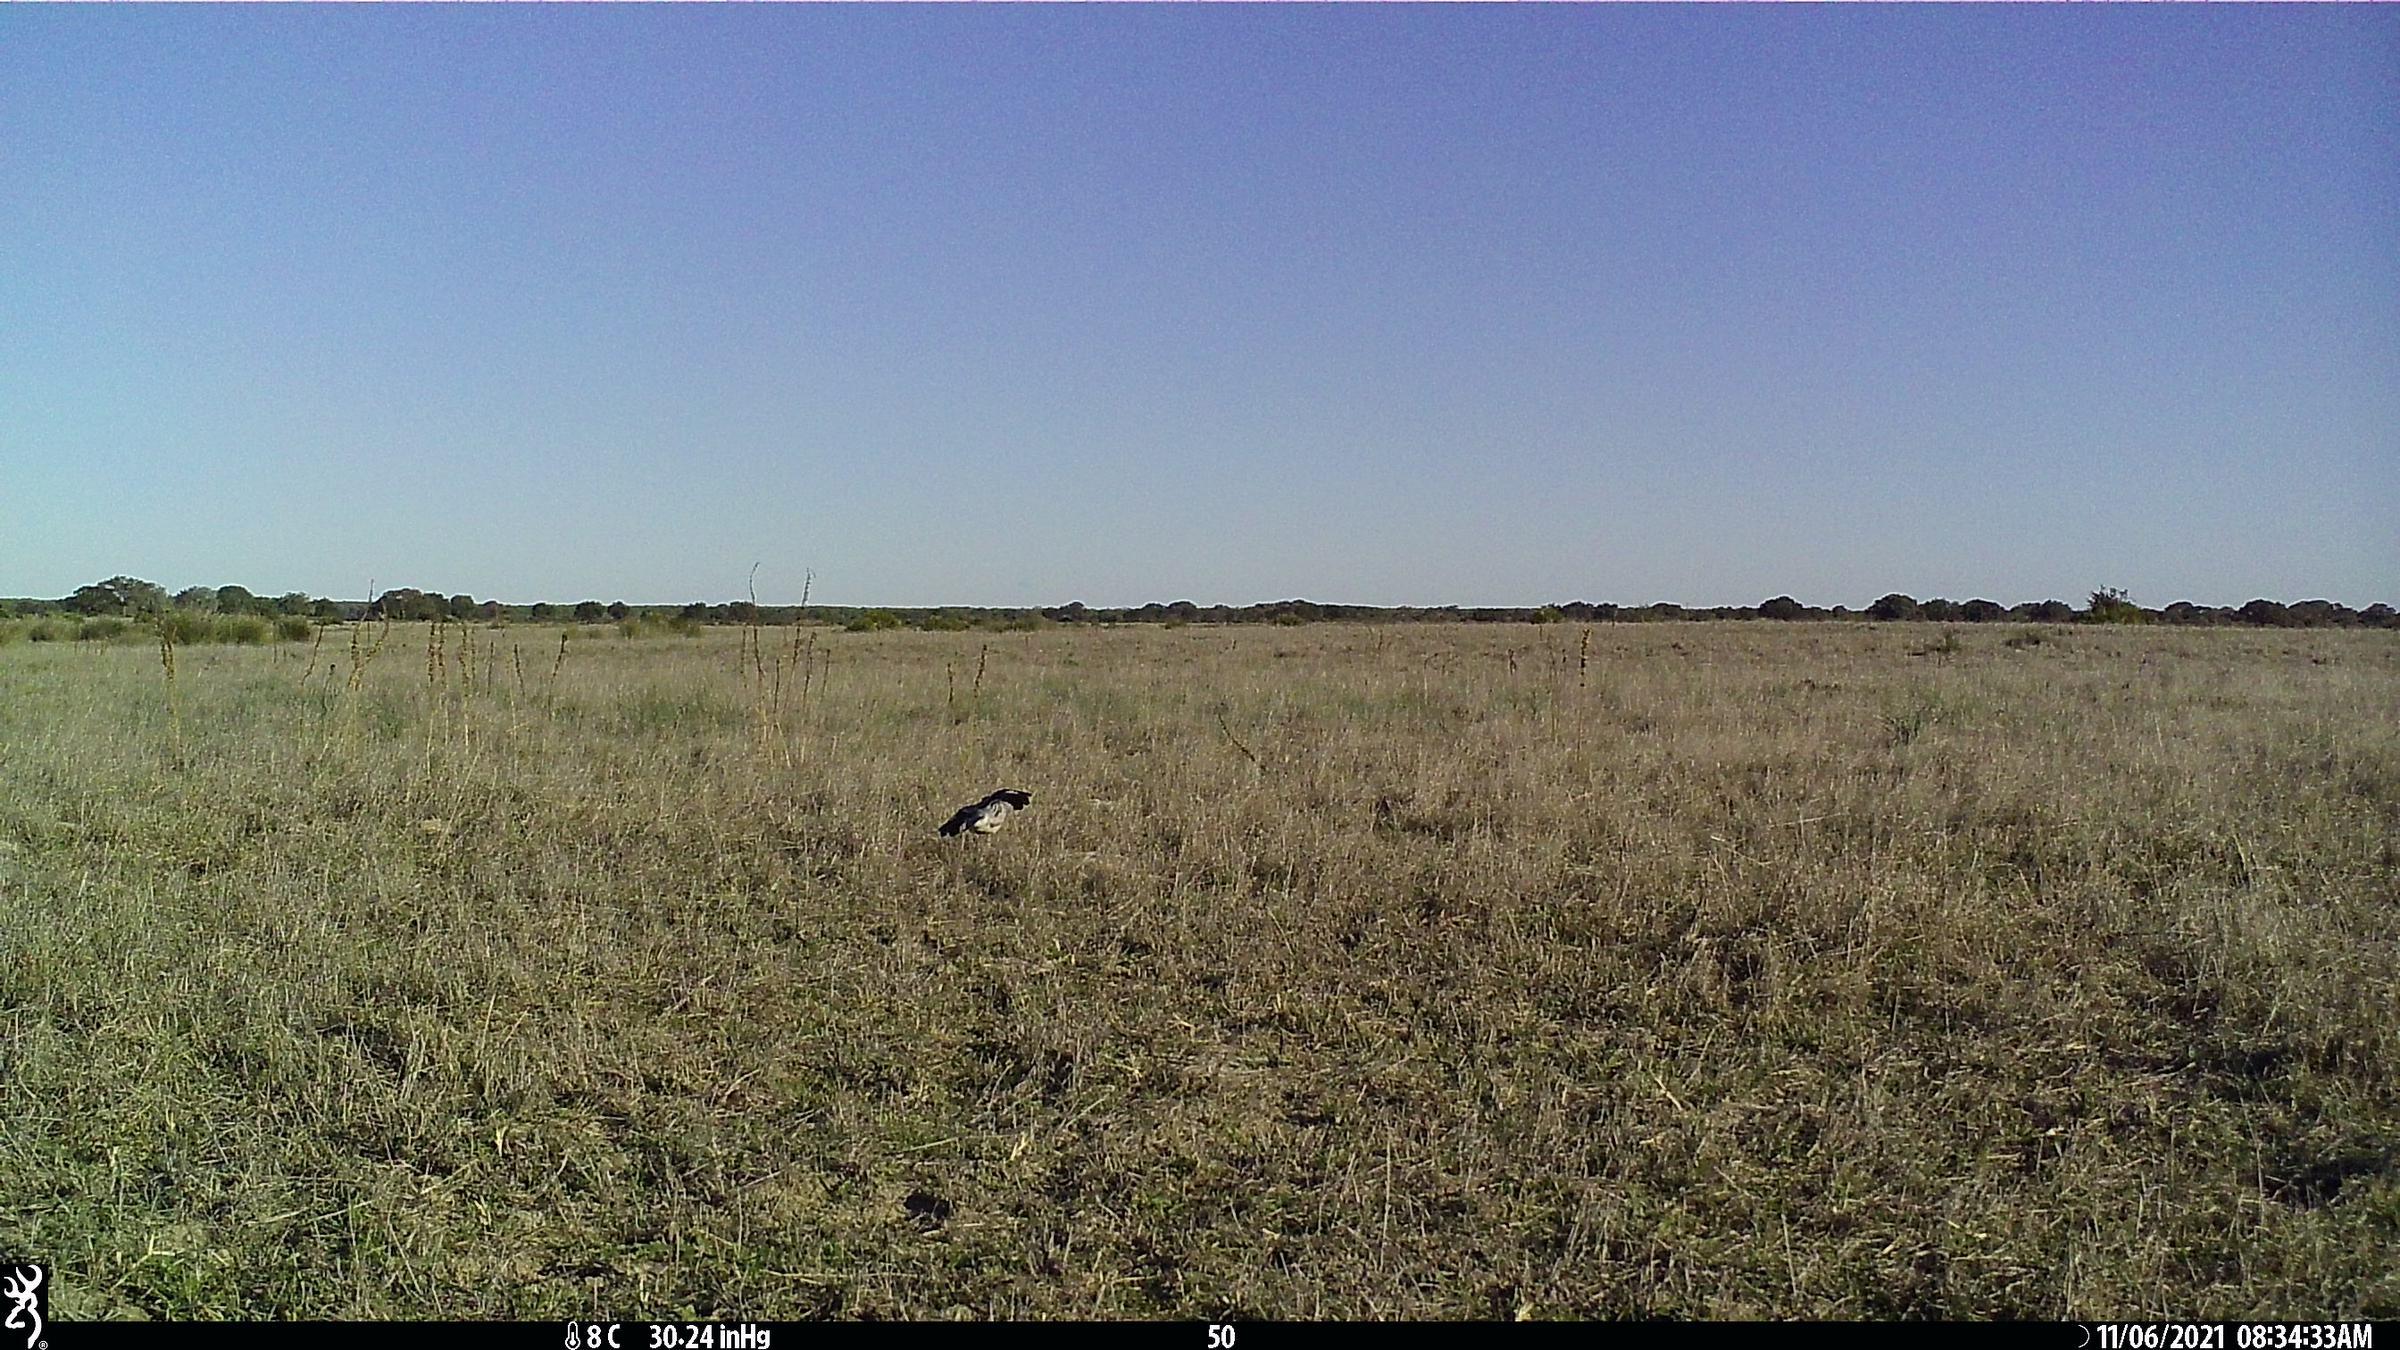
Species: Ave